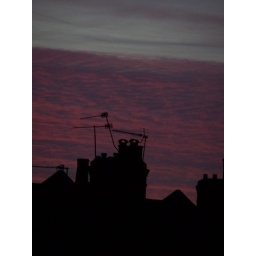
sun doing down in london, from my bedroom window